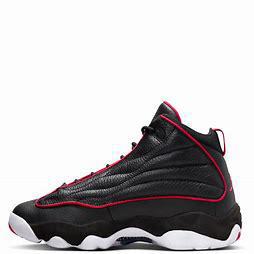
Brand: Jordan
Model: Pro Strong